Sbarro (automobile)

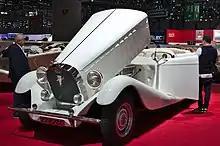
One of the handful of Sbarro Royales built

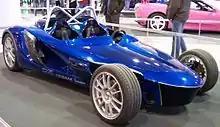
Sbarro Espera ESP 9

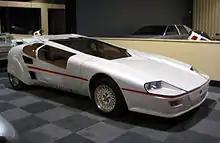
Sbarro Challenge I

The first Sbarro offered was a replica of the Lola T70, powered by a 5.4-litre Chevrolet V8. Since then, the company has produced small-series replicas of a variety of models including the BMW 328, Ford GT40, Bugatti Royale and Mercedes-Benz 540K. While the majority of Sbarro's designs remained one-offs, about 135 examples of the BMW 328 Replica were built, making it by far the most common Sbarro vehicle. A few other models were built in smaller runs, usually in the single digits.